Charlotte Burton

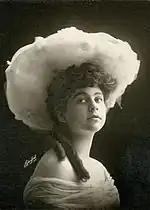

Charlotte E. Burton was born on May 30, 1881, in San Francisco, California. However there is some debate on her date of birth; some sources state she was born ten years later, on May 30, 1891; and other sources state she died at age 48 (which would be a date of birth around 1894).